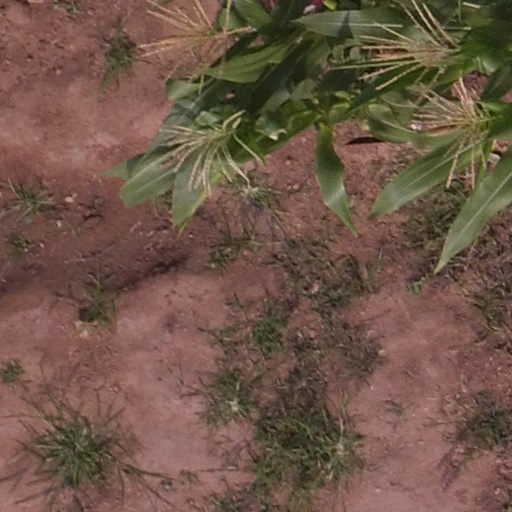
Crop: maize; corn